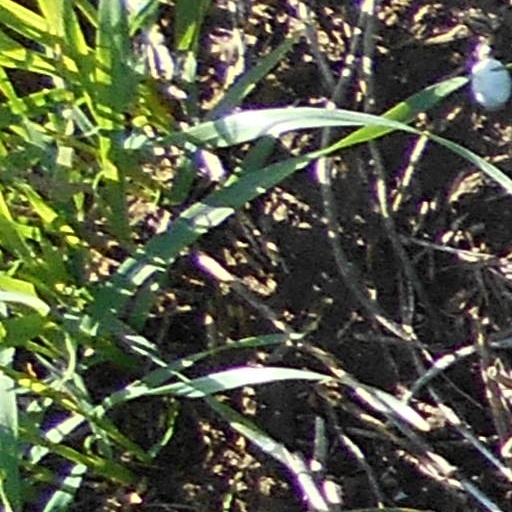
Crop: wheat